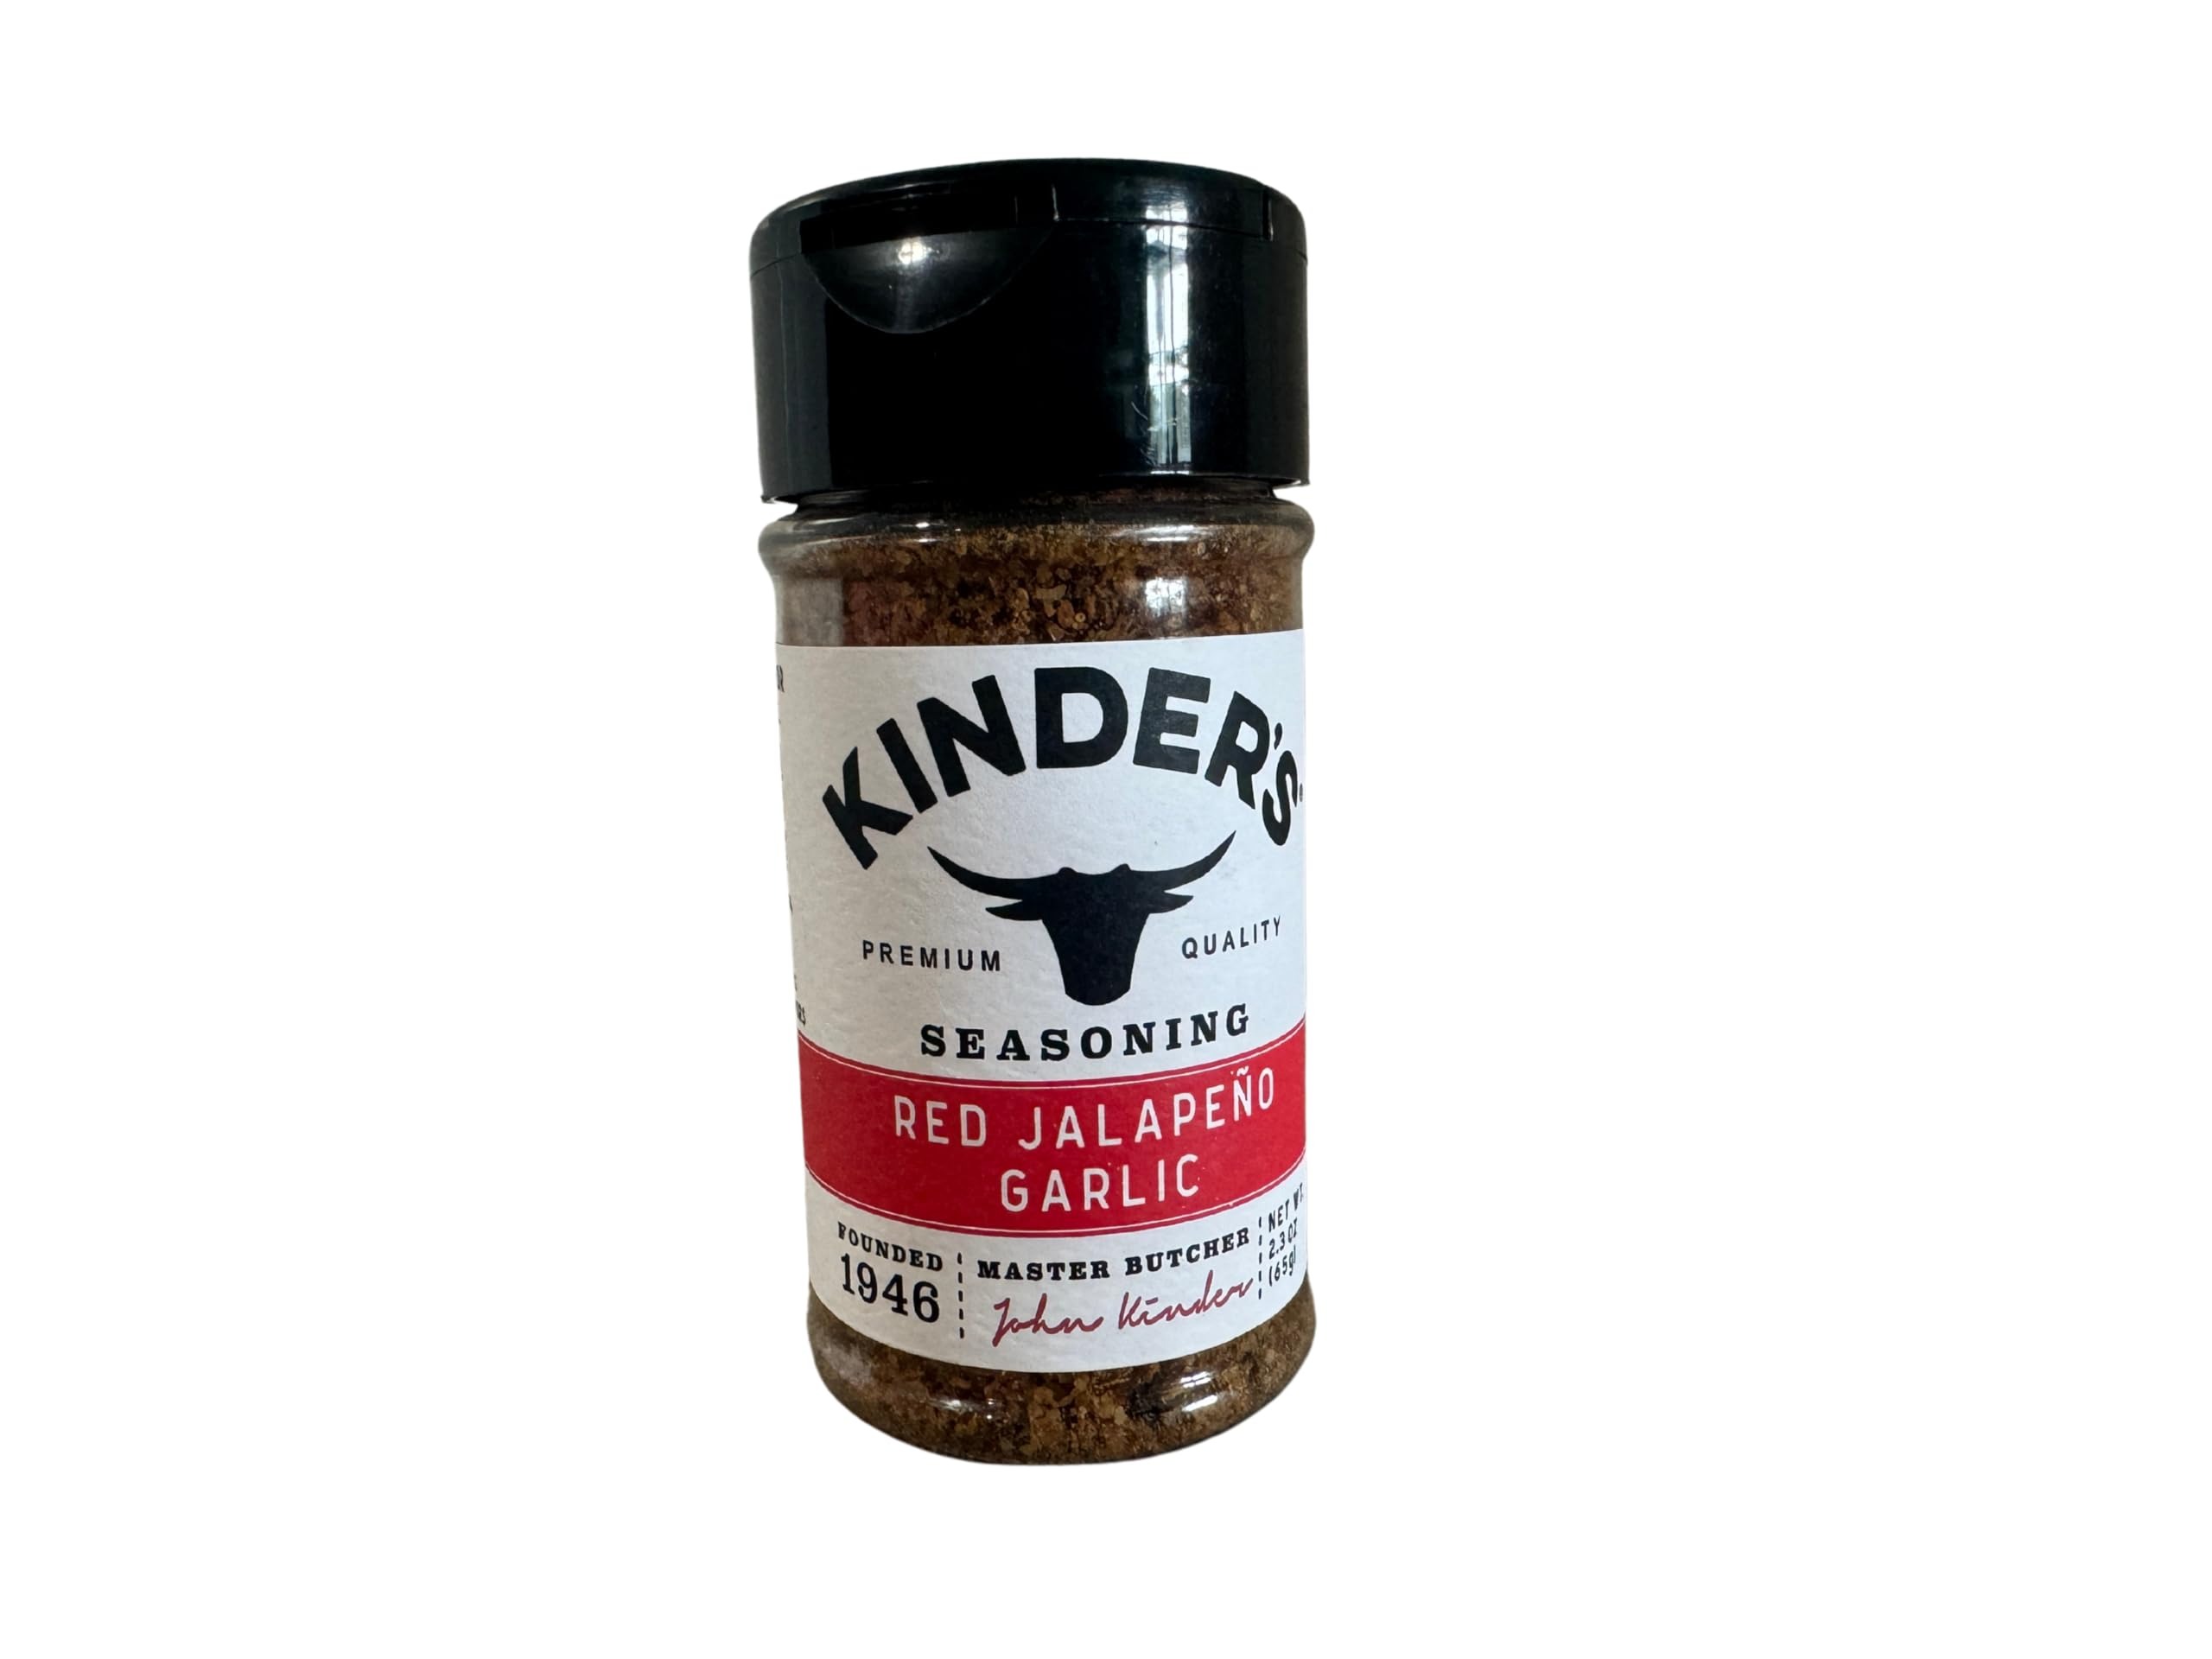
Item Name: Kinder's Red Jalapeno Garlic Seasoning, 2.3 oz
Value: 2.3
Unit: Ounce

Price: 1.94